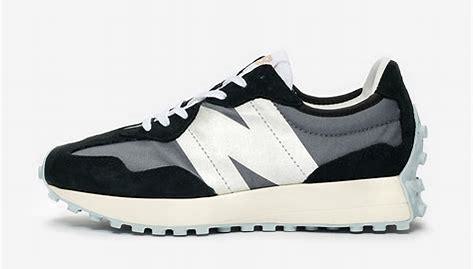
Brand: New
Model: Balance 327